Union Mill Complex

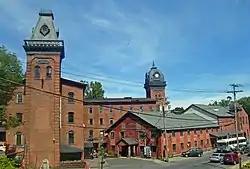
Union Mill (left), West Bag Factory and George West Office Building, from Prospect Street, 2008

The Union Mill Complex, (also Bischoff's Chocolate Factory), is located at the junction of Milton Avenue (NY 50) and Prospect Street in Ballston Spa, New York, United States. It is a complex of three late 19th-century brick buildings on a 4-acre (1.6 ha) lot, and the ruins of a dam.